Malaysian Special Forces Selection

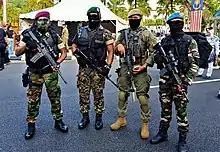
Commandos from four different units during the 65th Merdeka Day: from left, a commando from PASKAL, a commando from 21 SSG, a commando from VAT 69, and a commando from PASKAU.

The term Commando School is used for training centres that offer selection courses, officially known as Basic Commando Courses, for Special Forces in Malaysia. The term 'Commando' in Malaysia is used to signify the ability of a unit or individual trained in small unit tactics, guerrilla warfare, and jungle warfare mastery. Although in the present day, the term 'Commando' is highly associated with special forces units in Malaysia, the status of 'commando' was not exclusive to special forces in the past.